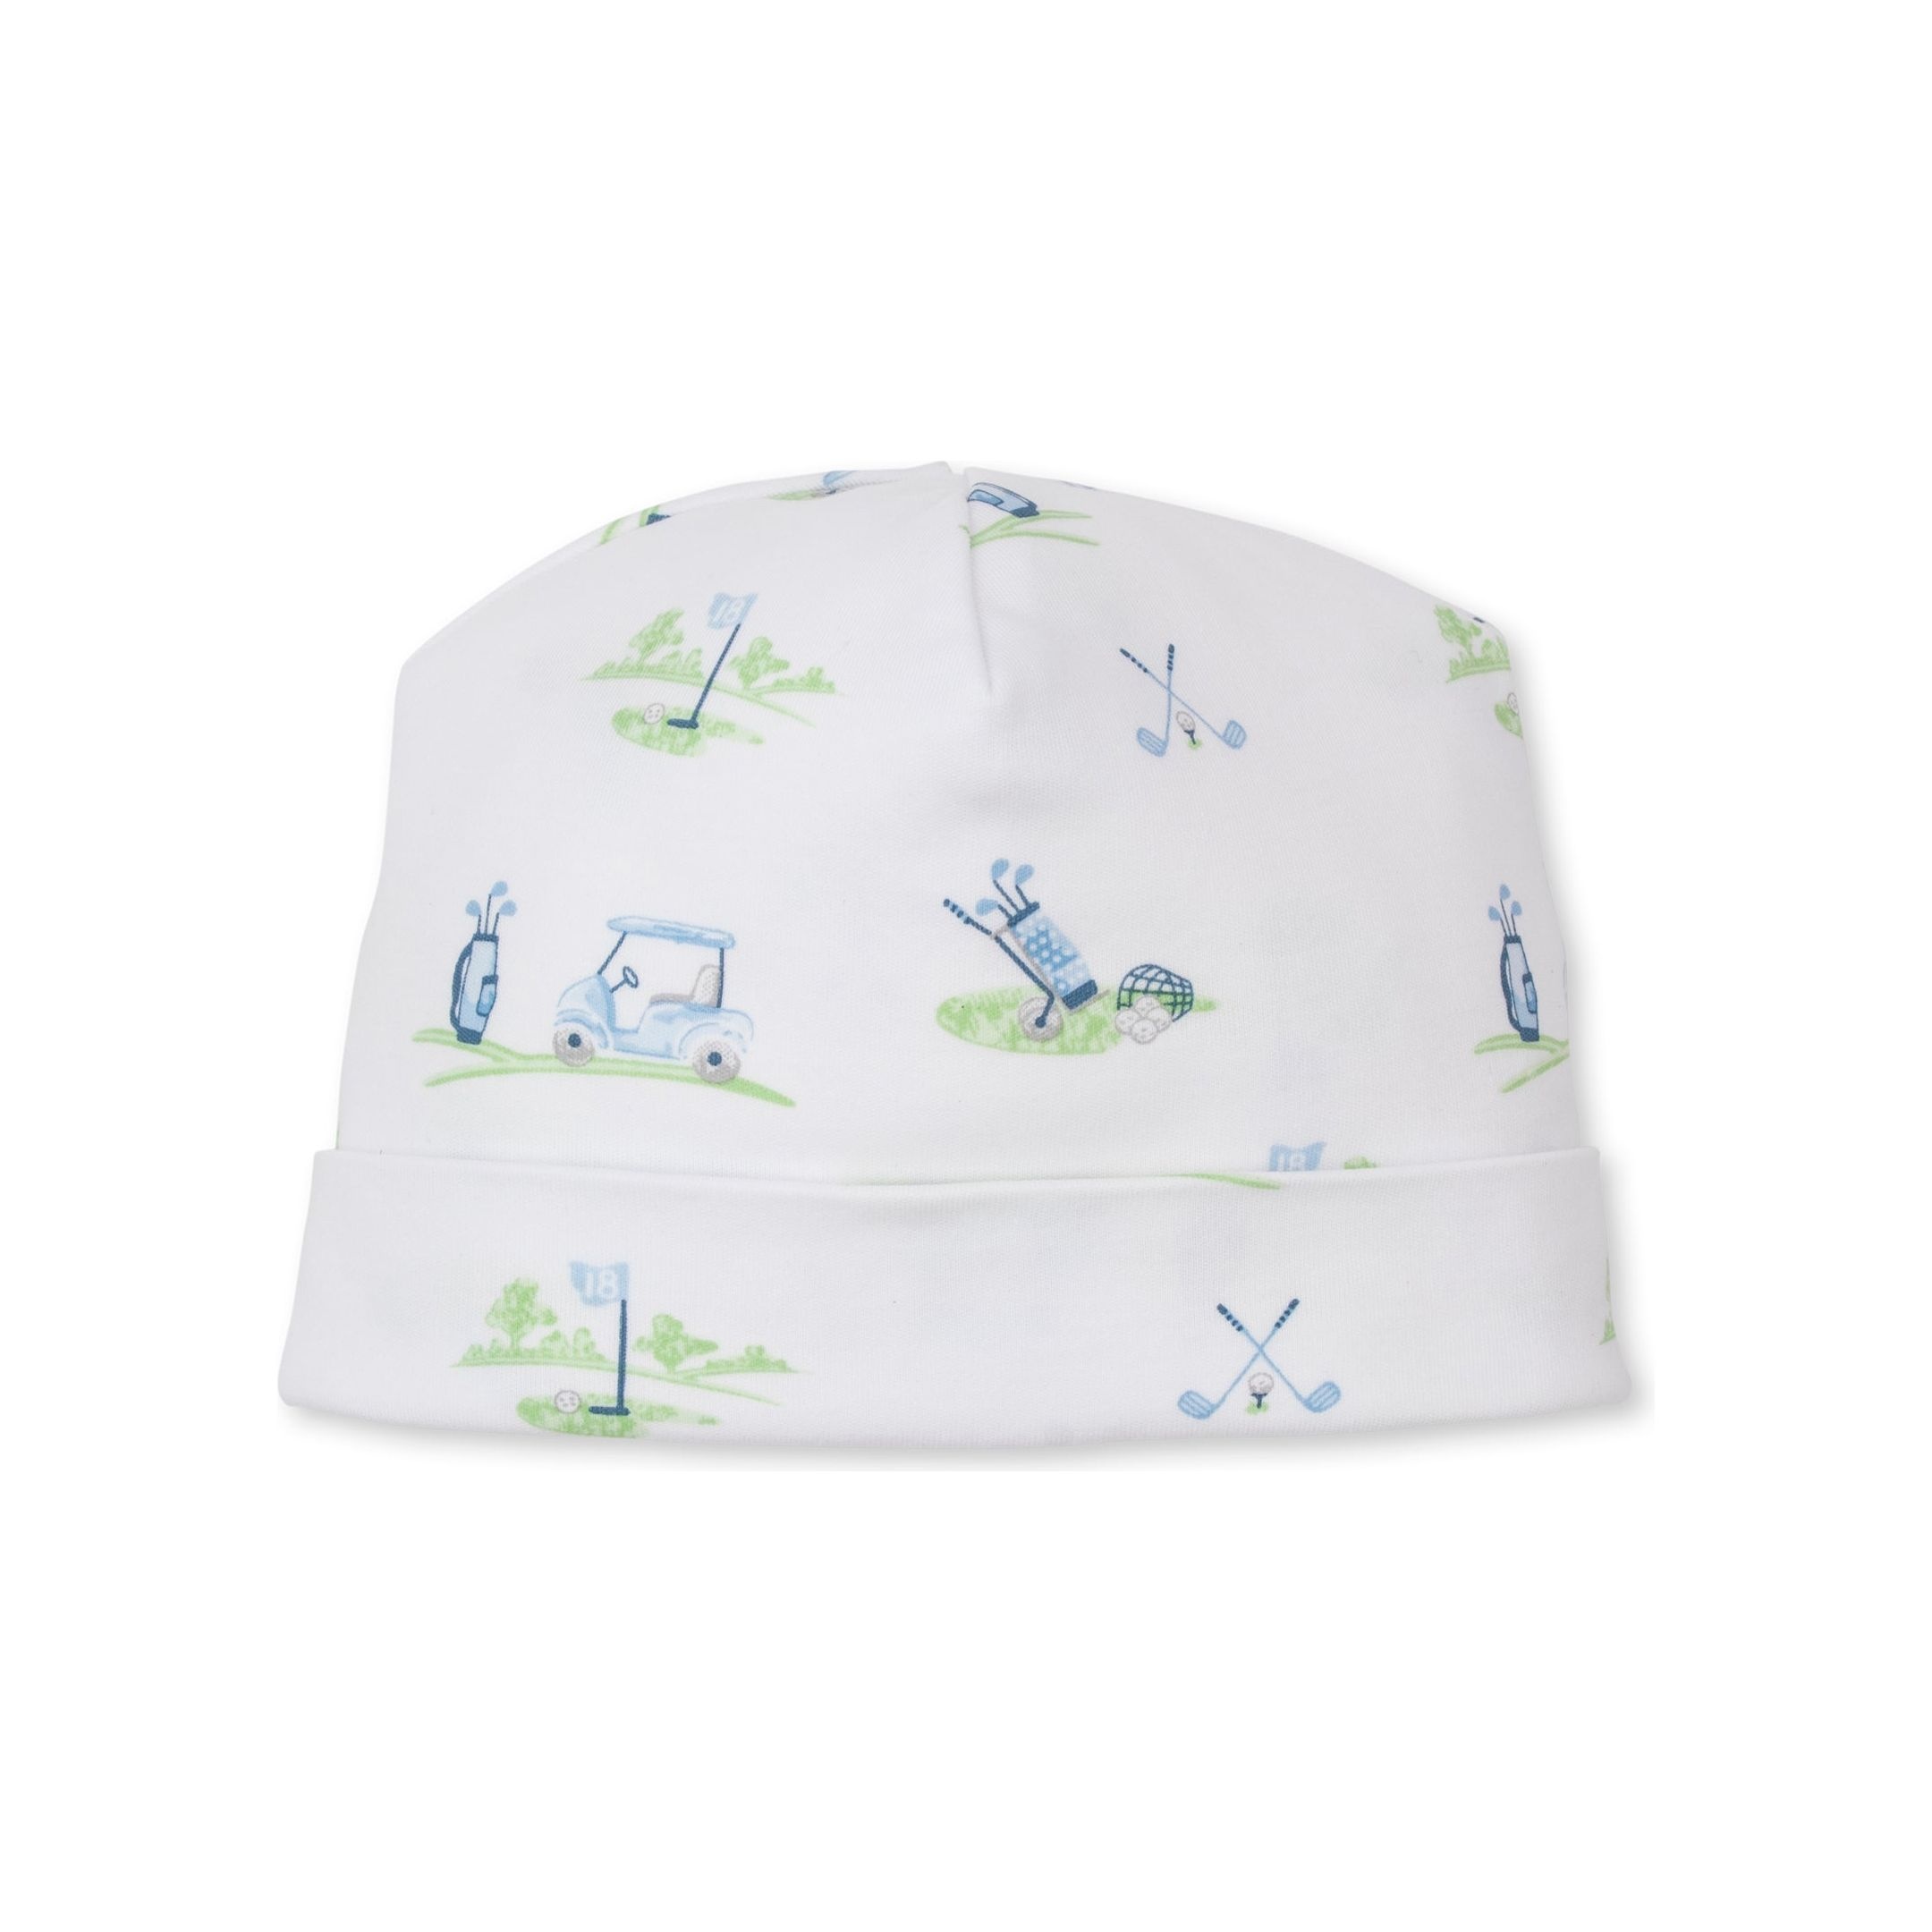
Hat Fairway Foursome Blue
Brand: Kissy Kissy
Rock this 100% cotton Fairway Foursome Blue Hat and score a hole-in-one on style. Made with breathable cotton, this hat ensures a comfortable fit while keeping the sun at bay. Perfect for your next golf outing or just lounging in the sun with a cold drink. Swing into style with this quirky hat!
Category: Apparel & Accessories > Clothing Accessories > Baby & Toddler Clothing Accessories > Baby & Toddler Hats